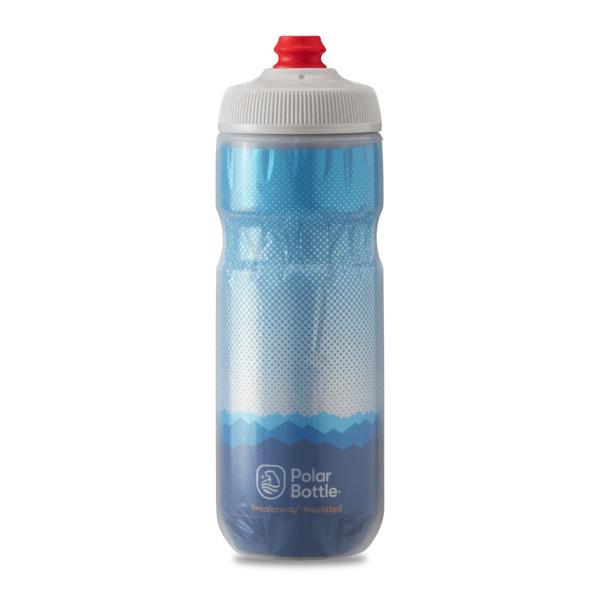
Botella Breakaway® Insulated 516 ml. Ridge Cobalt Blue/Silver Polar
Como entusiastas del ciclismo, sabemos una o dos cosas sobre carreras de velocidad, colinas brutales y disfrutar del descenso. También sabemos que no hay nada mejor que tomar un gran trago de agua fría, horas después de que se vierte. Por lo tanto, construimos la botella con aislamiento Breakaway® para las guerreras y guerreros de la carretera como nosotros, quienes sudan mucho, se hidratan más y exigen reposición. Sus líquidos se mantendrán frescos el doble de tiempo, gracias al aislamiento Tri-Layer ™ y la tecnología reflectante del calor radiante. Además, lo hemos rediseñado para aligerar su viaje y al mismo tiempo brindar una hidratación simple. El diseño compacto y duradero se adapta a la mayoría de las jaulas para bicicletas e incluye un Surge Cap ™ de alto flujo y auto sellante para un transporte a prueba de derrames. Especificaciones Capacidad: 0.59 L / 20 onzas líquidas Dimensiones: 9.0 x 2.75 pulgadas Material: LDPE, válvula de TPU Peso: 127 grs. / 4.5 oz. Características: La válvula de protección contra sobretensiones maximiza la velocidad de flujo y los sellos automáticos para eliminar derrames y salpicaduras. Es a prueba de derrames cuando está abierto y se cierra para un transporte a prueba de fugas. La botella de agua aislada original, 100% libre de BPA. El diseño actualizado cuenta con aislamiento de triple pared, lo que mantiene su enfriador de líquido 2 veces más. Nuestras botellas están diseñadas con materiales ultraligeros y una ranura de agarre única, para que pueda hidratarse con un simple apretón. Hecho para ciclistas por ciclistas, la serie Breakaway encaja de forma segura en una variedad de portabidones. La forma actualizada de la botella polar tiene una ranura de agarre única y un diseño de pared para una hidratación sin esfuerzo. El innovador Surge Cap tiene dos piezas, tapa y válvula, y es fácil de limpiar. Simplemente gire, tire y lave. Además, son aptos para lavavajillas. Las botellas de agua con aislamiento Polar Bottle están diseñadas en Colorado para reducir el impacto ambiental y apoyar las economías locales. Diseñadas para durar, cada una de nuestras botellas de agua viene con una garantía de por vida.
Brand: Trade 29
Category: Sporting Goods > Outdoor Recreation > Cycling > Bicycle Accessories > Bicycle Cages